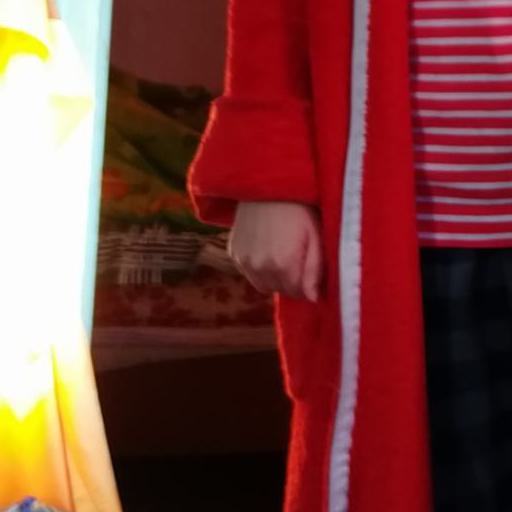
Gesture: no_gesture